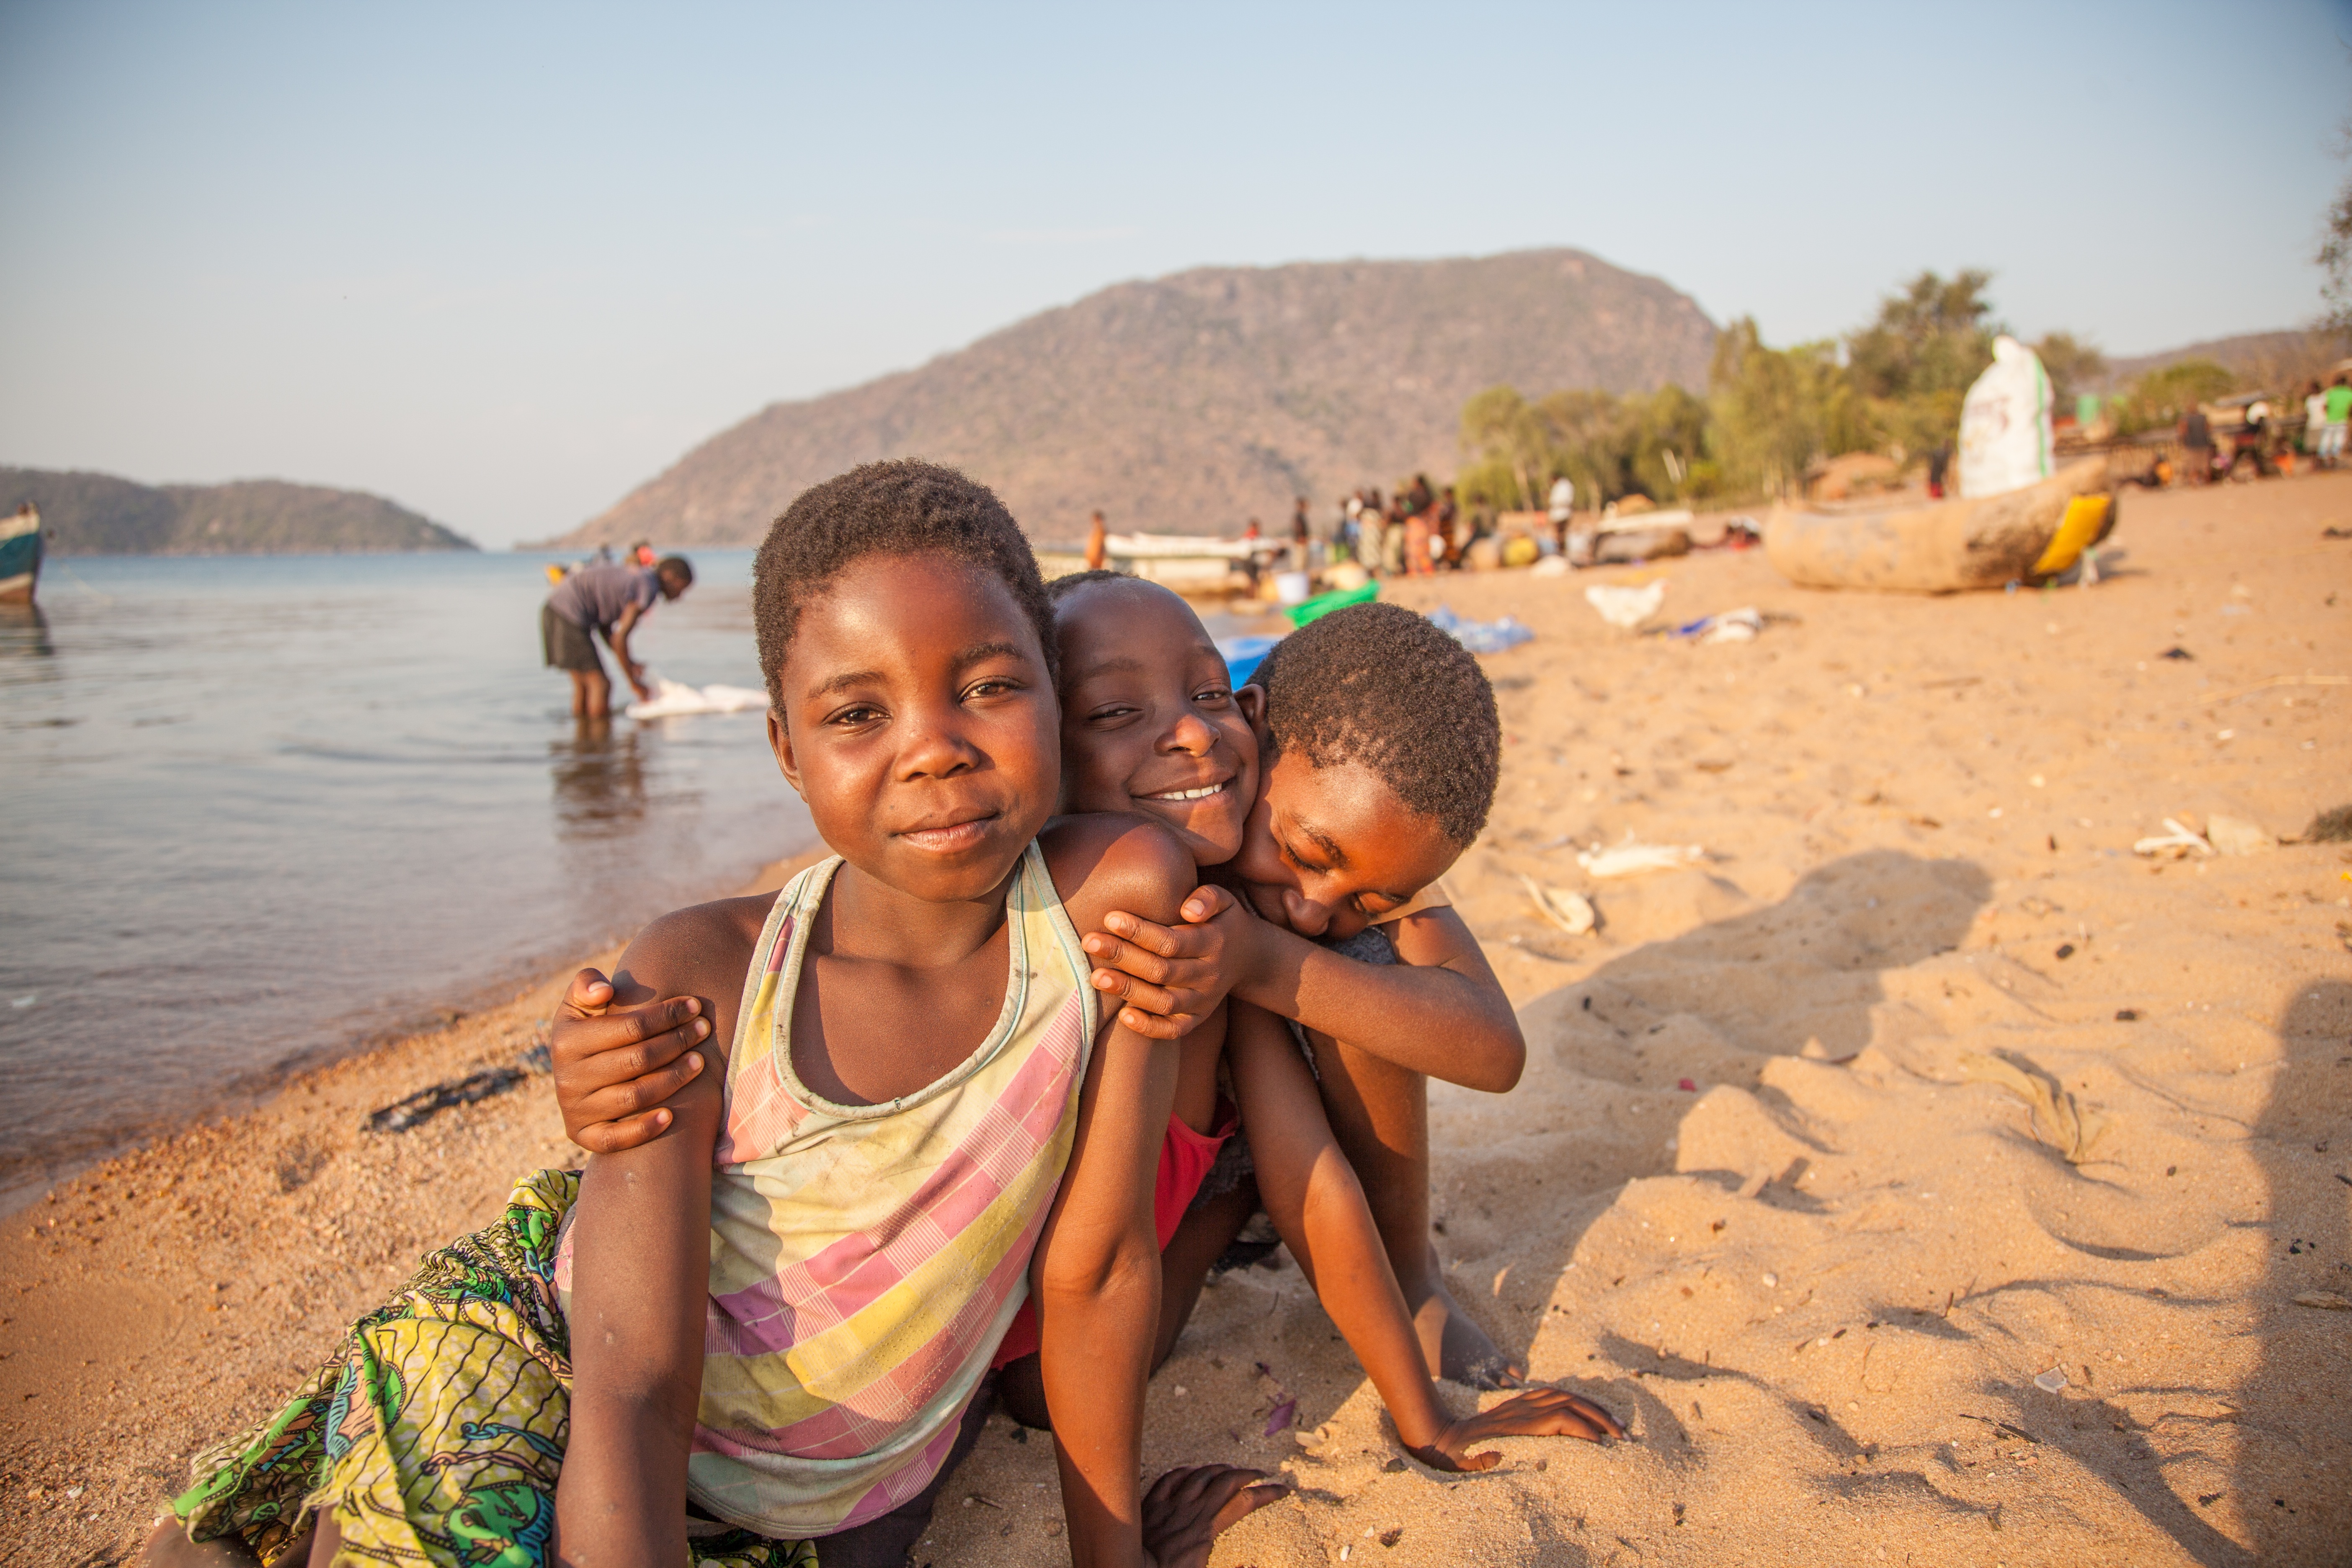
beach, sea, sand, people, vacation, travel, body of water